Vladyslav Nosov

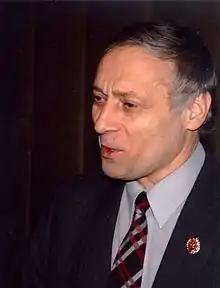
Nosov in 2005

Vladyslav Vasylyovych Nosov (born 19 April 1946) is a Ukrainian politician, lawyer, and civil servant. He was a co-author of the Declaration of State Sovereignty of Ukraine, Declaration of Independence of Ukraine, the Regulations of Verkhovna Rada of Ukraine, and the Constitution of Ukraine. He was the first Permanent Representative of the President of Ukraine to the Constitutional Court of Ukraine, serving from 25 May 1998 to 22 January 2005.